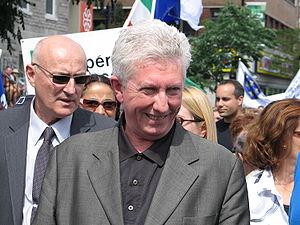
Le chef du Bloc québécois, Gilles Duceppe
Cet article traite des événements qui se sont produits durant l'année 1997 au Québec.
Gilles Duceppe, né le 22 juillet 1947 à Montréal, est un homme politique québécois. Élu sous la bannière du Bloc québécois en 1990, il est député fédéral de la circonscription de Laurier—Sainte-Marie pendant 21 ans. Il est chef de son parti de 1997 à 2011 en plus d'occuper brièvement le poste de chef de l'Opposition officielle à la Chambre des Communes. Après la défaite du Bloc québécois lors de l'élection de 2011, il se retire momentanément de la vie politique. Il reprend les rênes du parti le 10 juin 2015, avant de quitter une seconde fois le 22 octobre 2015.